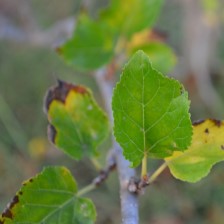
Variety: Kamphaengsaeng42